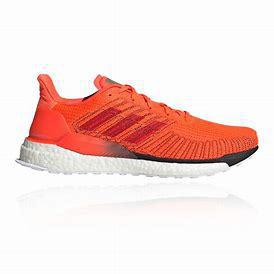
Brand: Adidas
Model: Solarboost 19